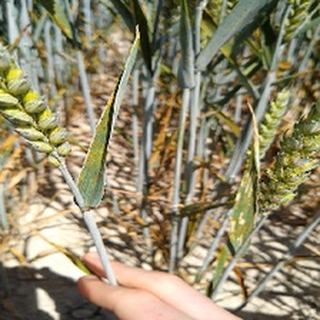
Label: wheat_brown_rust